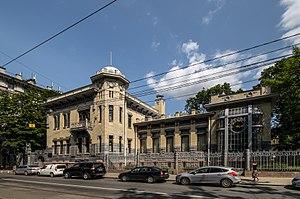
L'architecture Art nouveau en Russie, appelée aussi Modern ou Architecture moderne en langue russe, est un mouvement artistique, qui a suivi, en Russie, la tendance apparue en Belgique et en France entre 1893 et 1895, dans les réalisations des architectes Victor Horta et Henry van de Velde. Le mouvement belgo-français s'est étendu en Europe et aux États-Unis où il pénétra tous les arts de l'espace. Il porte des noms différents dans les différents pays : Modern style en Grande-Bretagne, Jugendstil en Allemagne, Style Liberty en Italie, Tiffany aux États-Unis, Art nouveau en France et en Belgique, et Modern en Russie.
L'hôtel particulier de la Kschessinska est un hôtel particulier Art nouveau situé 2 rue Kouïbychev à Saint-Pétersbourg, non loin de la Néva et de la mosquée de Saint-Pétersbourg.